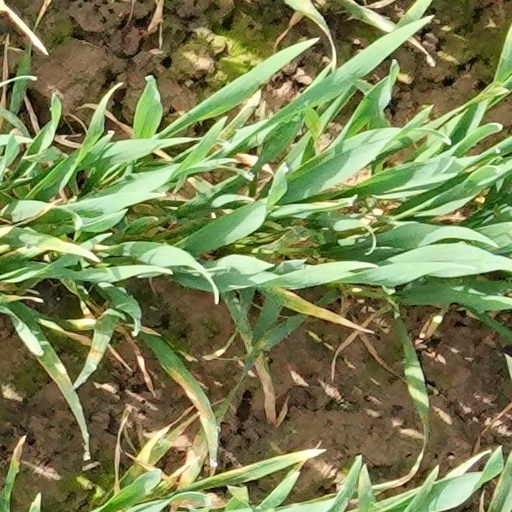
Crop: wheat